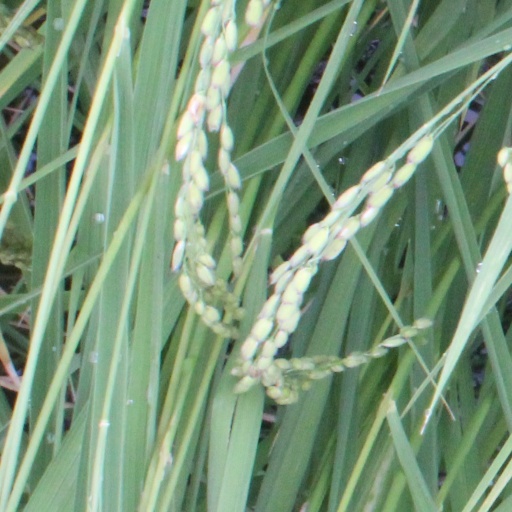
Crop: rice